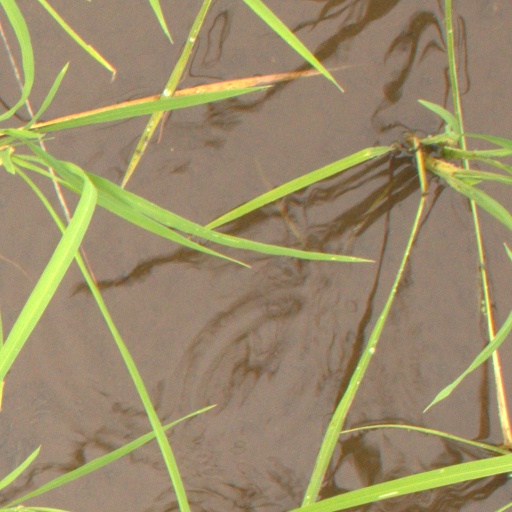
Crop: rice